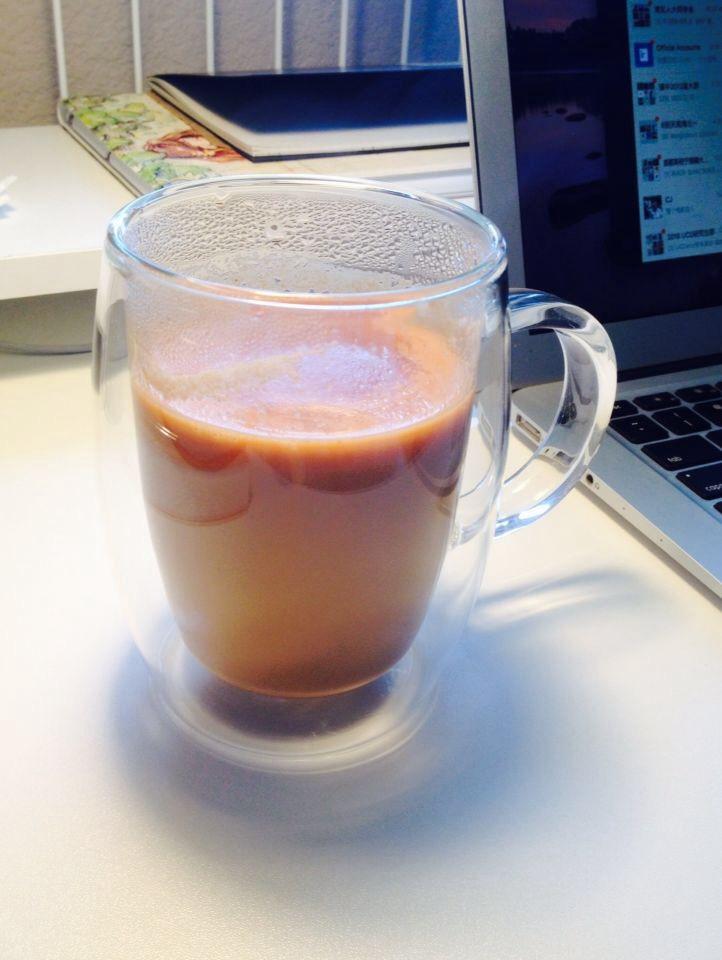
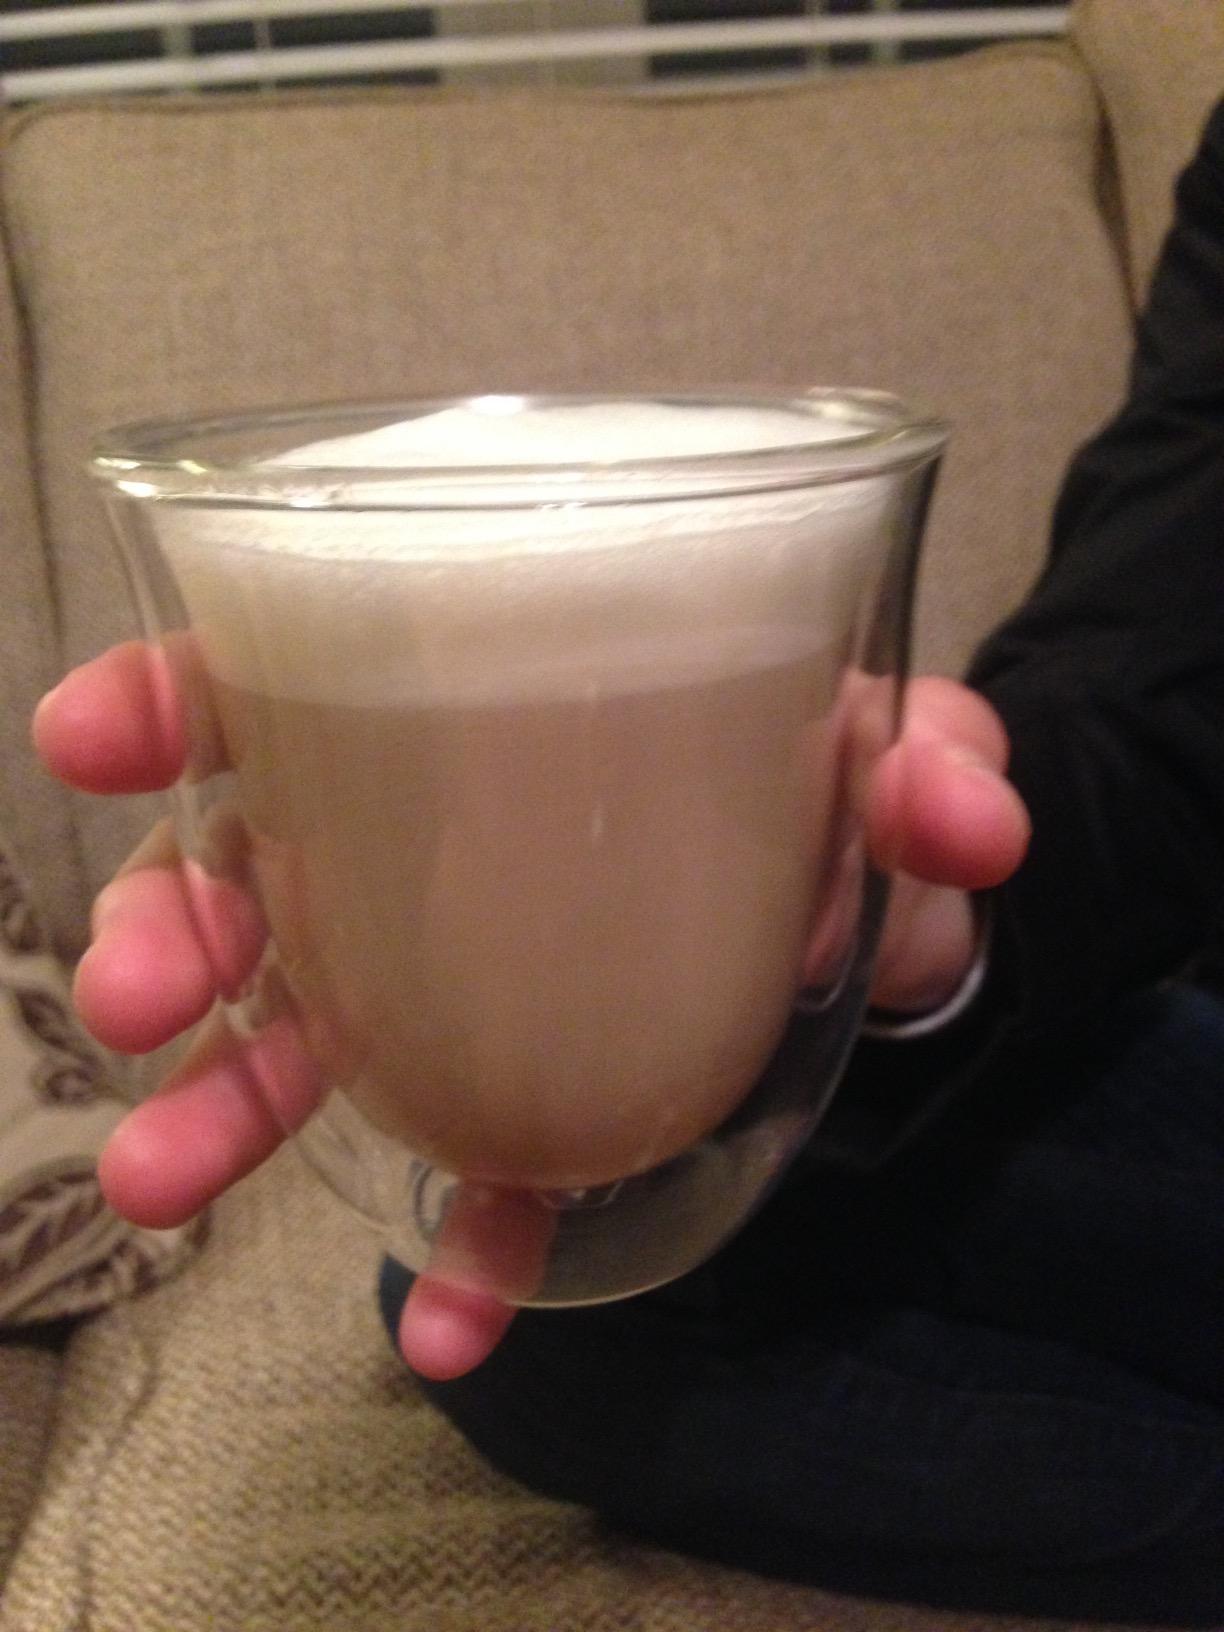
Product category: items_mug
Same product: no